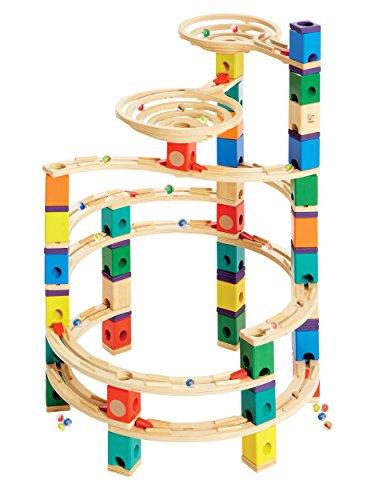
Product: Award Winning Hape Quadrilla Wooden Marble Run Construction - The Cyclone
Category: Toys & Games | Building Toys | Marble Runs
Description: “Spiel Gut” Good Toy Award and Oppenheim Toy Portfolio Platinum Award Winner.
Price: $109.54
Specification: ProductDimensions:24.4x13.4x5.4inches|ItemWeight:14.22pounds|ShippingWeight:16.53pounds(Viewshippingratesandpolicies)|DomesticShipping:ItemcanbeshippedwithinU.S.|InternationalShipping:ThisitemcanbeshippedtoselectcountriesoutsideoftheU.S.LearnMore|ShippingAdvisory:Thisitemmustbeshippedseparatelyfromotheritemsinyourorder.Additionalshippingchargeswillnotapply.|ASIN:B00BHJTHSY|Itemmodelnumber:E6008|Manufacturerrecommendedage:4-15years